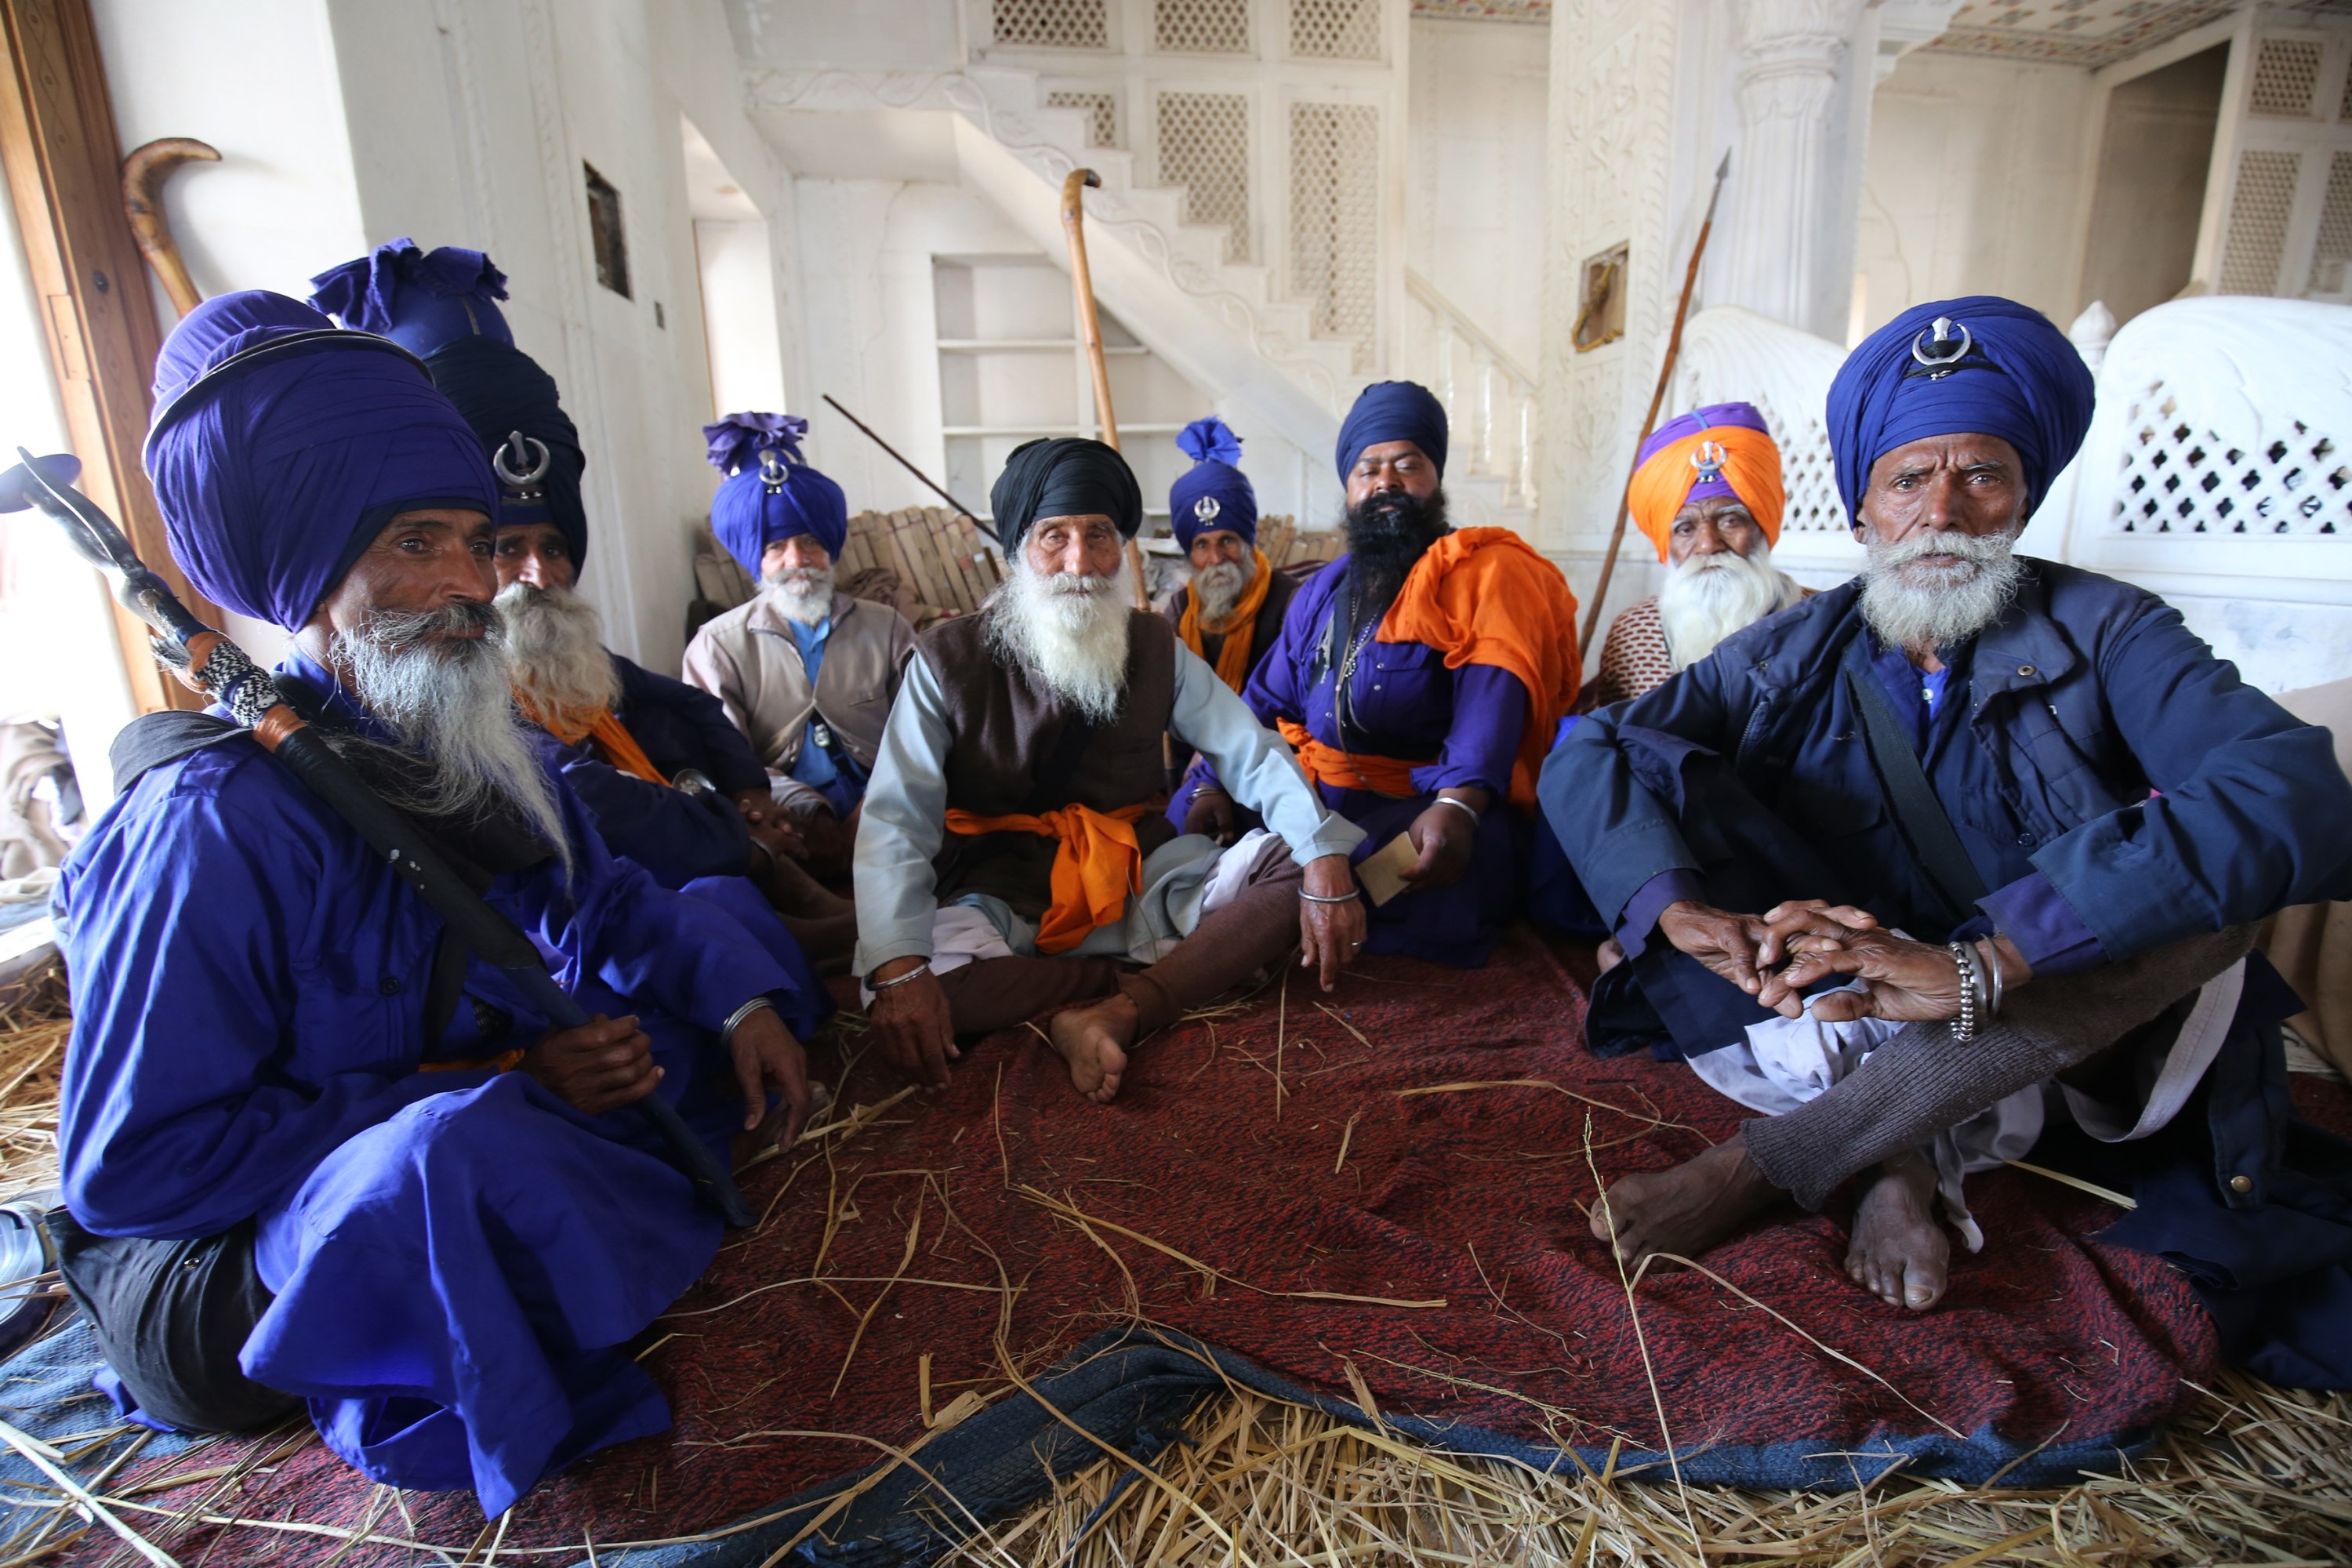
man, people, community, festival, india, traditional, indians, anandpur sahib, holla mohalla, bierds